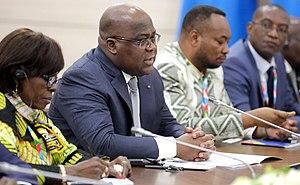
Félix Antoine Tshisekedi Tshilombo, né le 13 juin 1963 à Léopoldville, est un homme d'État congolais, président de la République depuis janvier 2019. Il est élu le 9 février 2020, premier vice-président de l’Union africaine pour 2020 et président pour 2021.